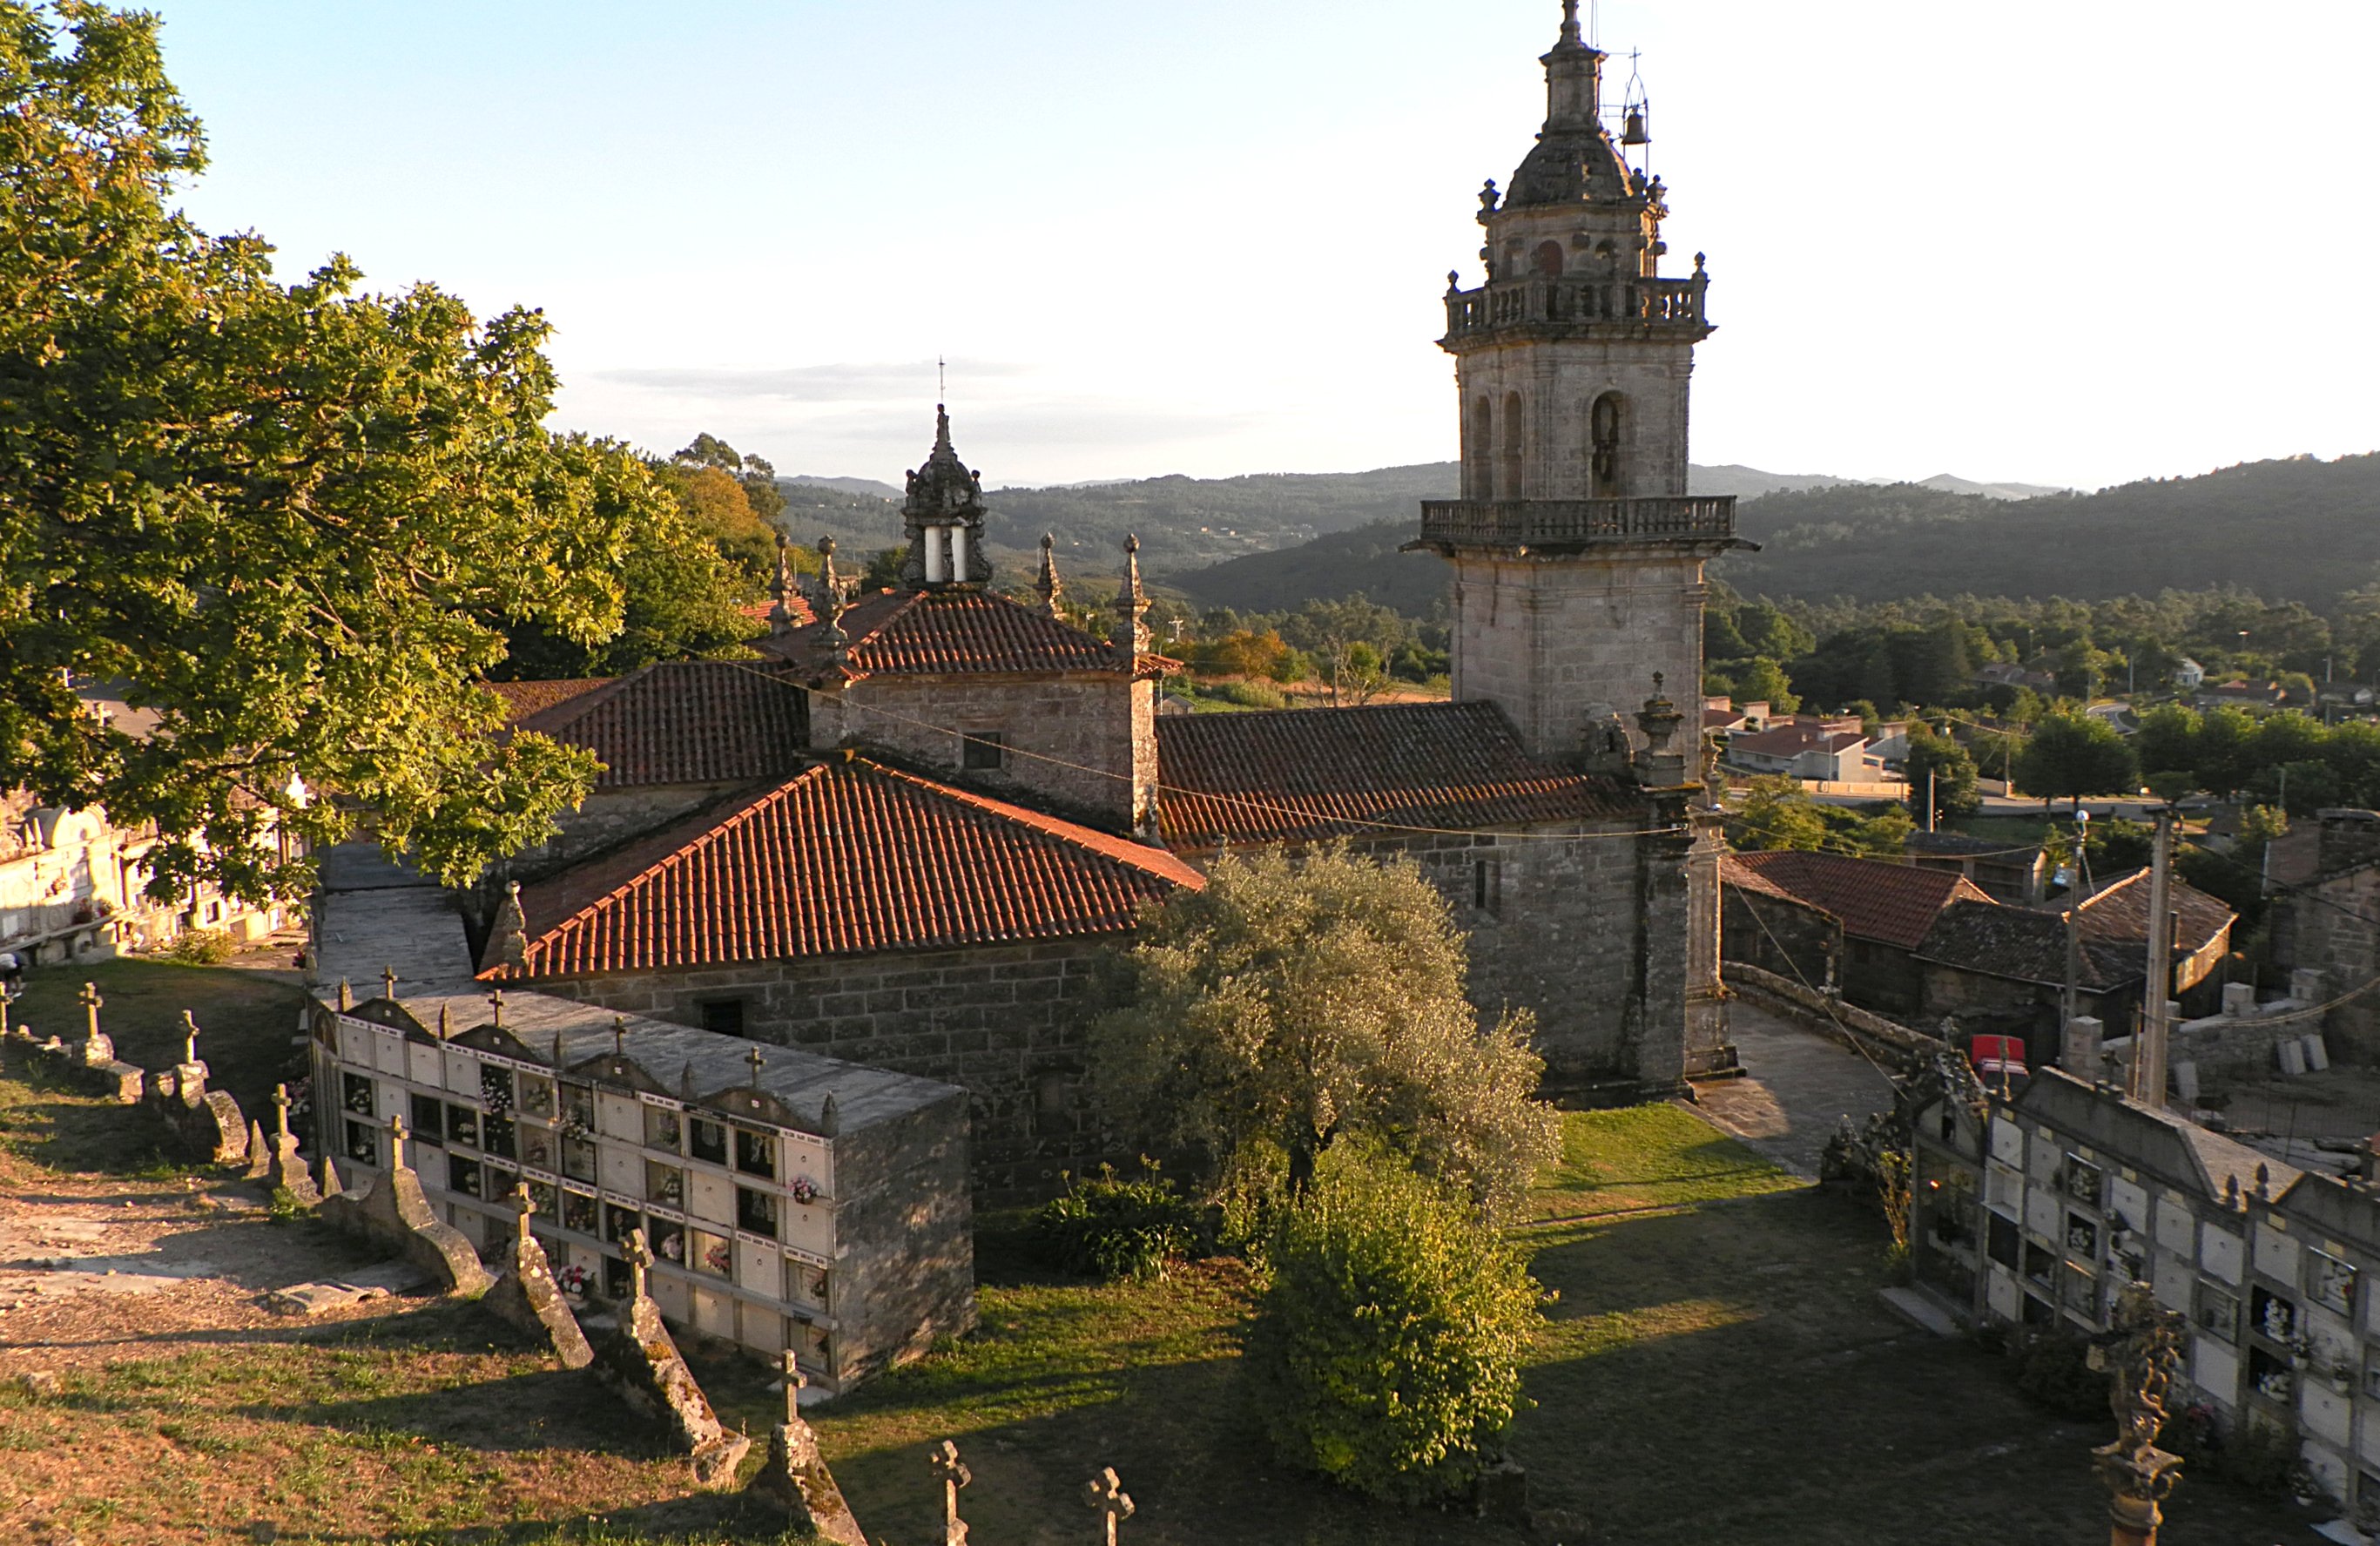
landscape, town, building, chateau, village, tower, castle, church, chapel, tourism, place of worship, spain, monastery, espaa, galicia, estate, ggl1, canoneos500d, ruralgalicia, galiza, historic site